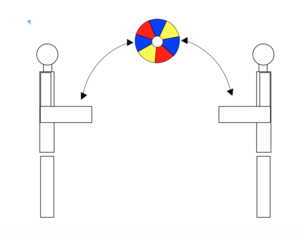
Image liée au concept de flèche du temps.
La flèche du temps est une expression introduite en 1928 par Arthur Eddington pour décrire le phénomène selon lequel le temps semble s'écouler toujours dans la même direction. Cette expression recouvre un ensemble de théories qui explique pourquoi le temps s'écoule de manière unidirectionnelle.